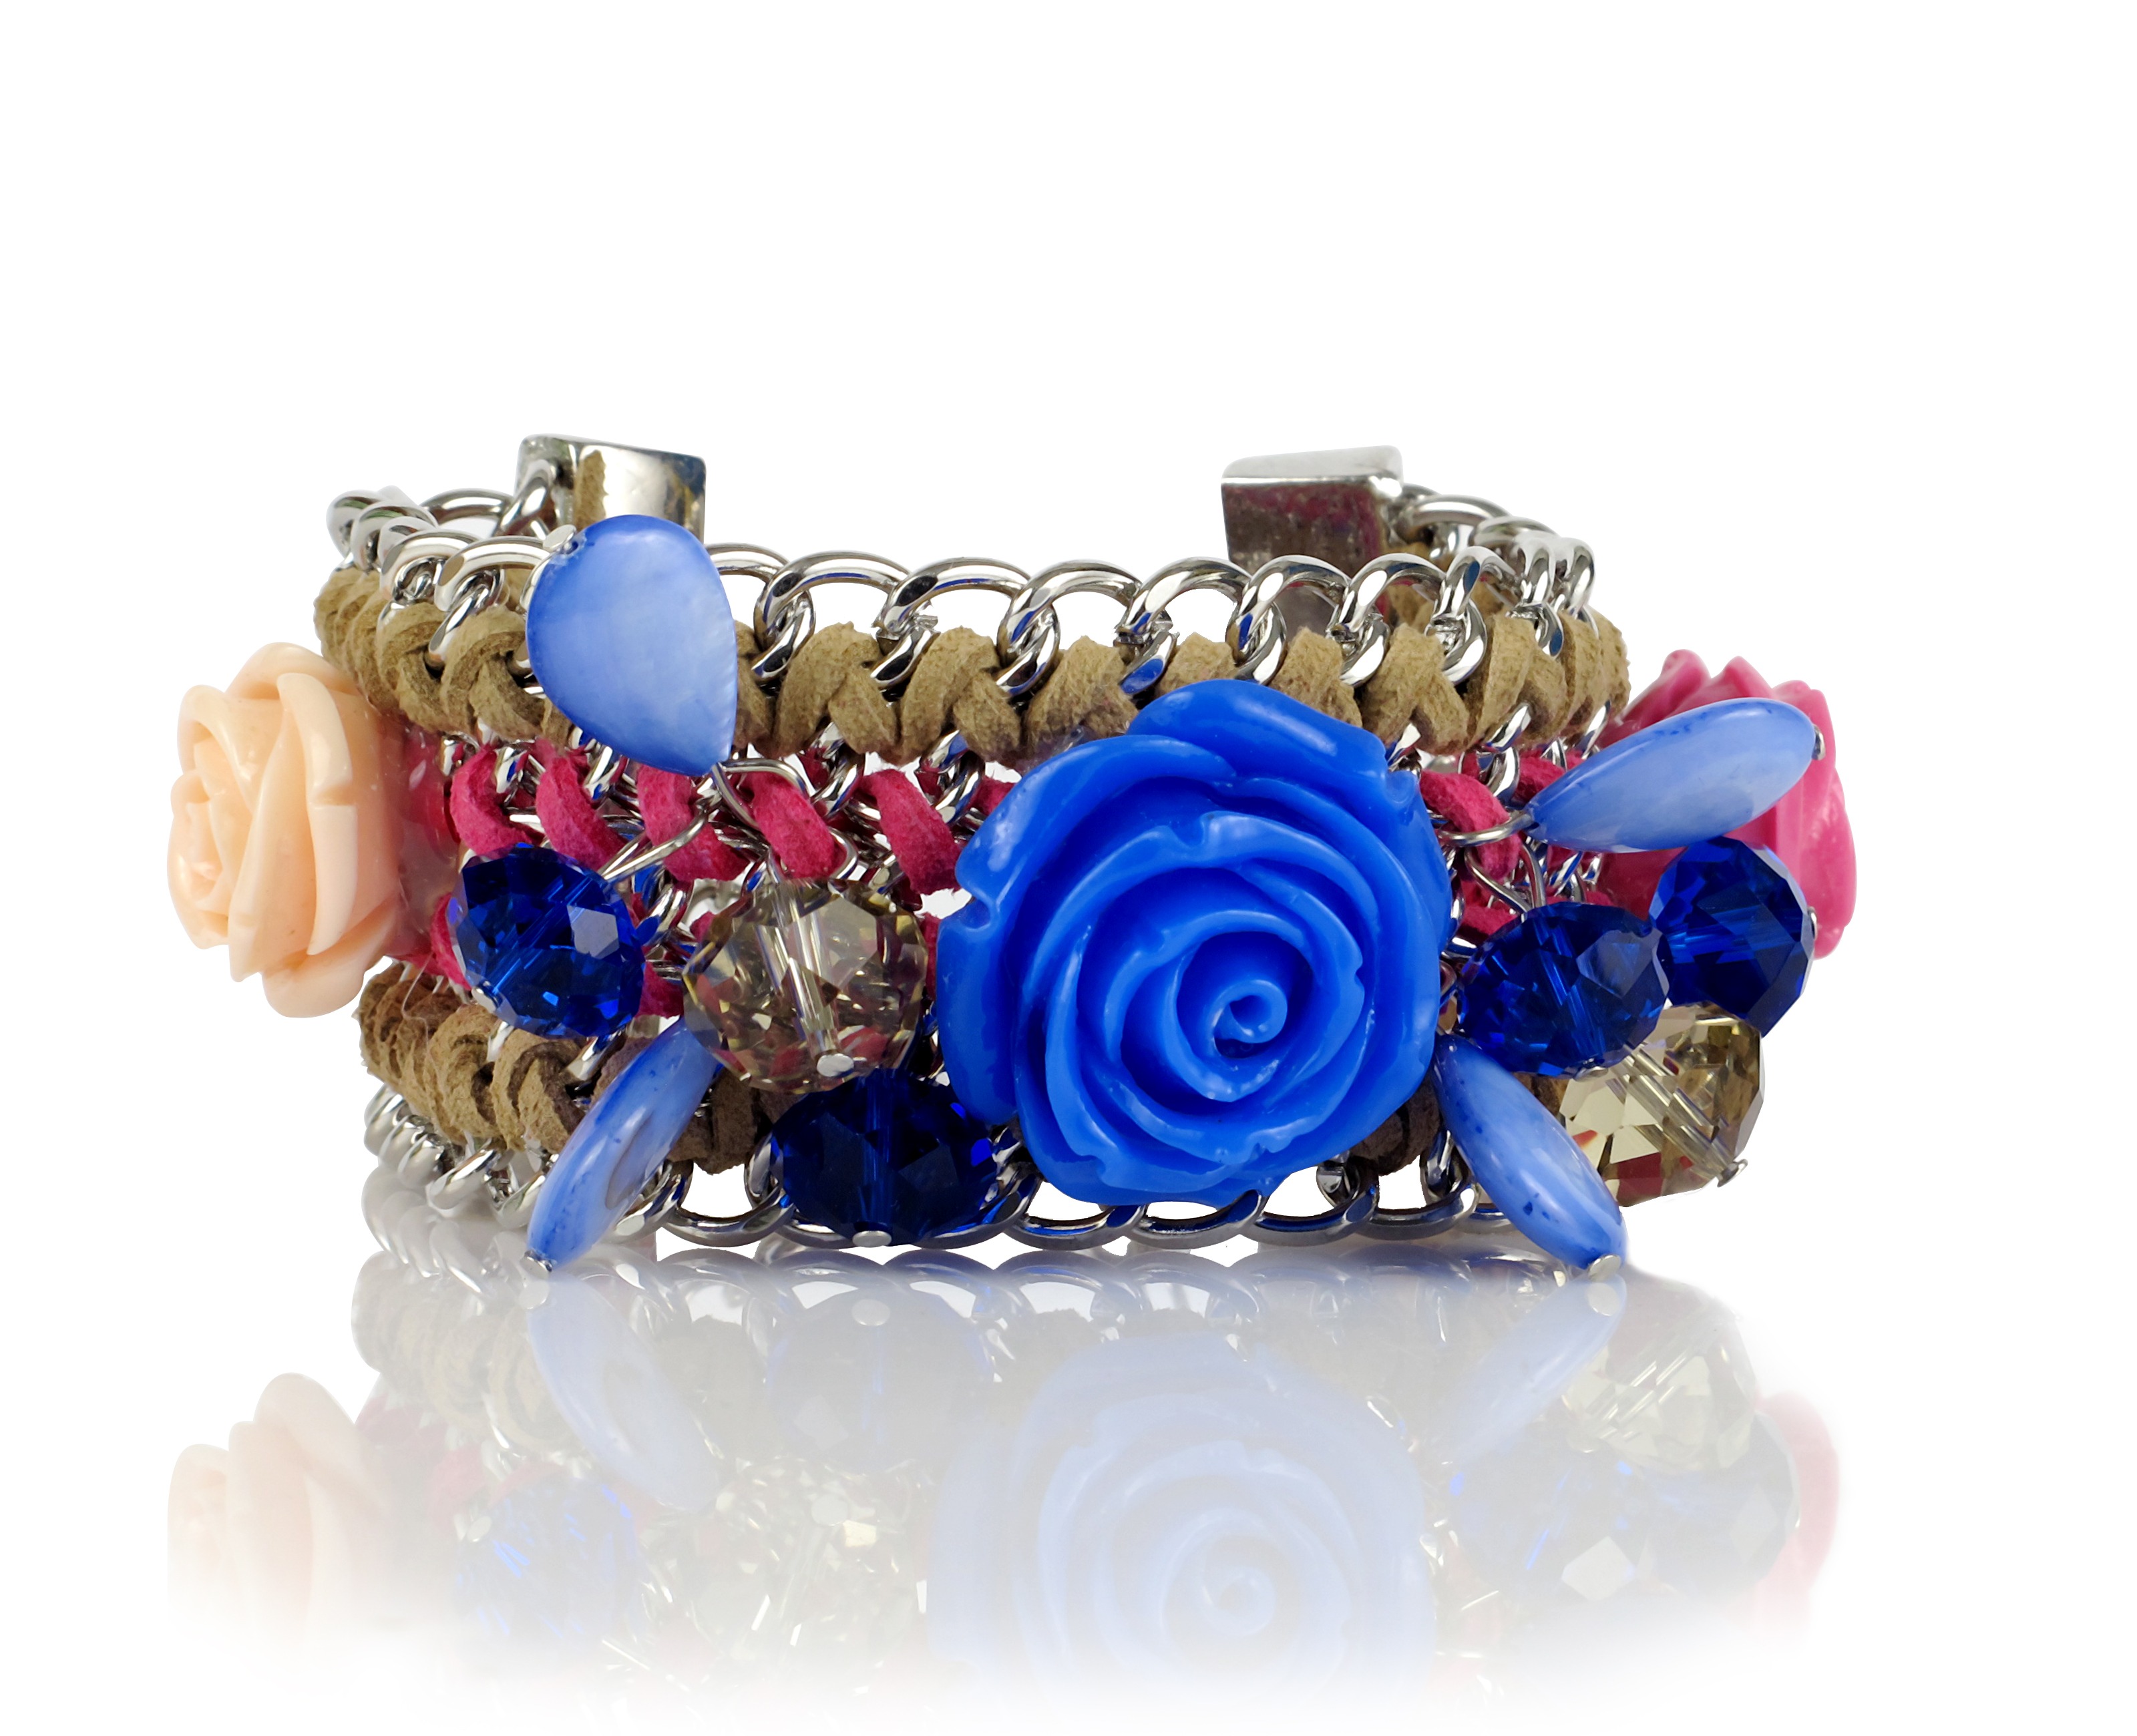
woman, flower, rose, bead, jewelry, bracelet, jewellery, earrings, ms, brooch, packshot, fashion accessory